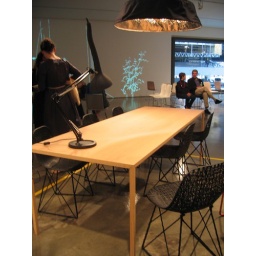
the BEST table plus chairs by Bertjan Pot